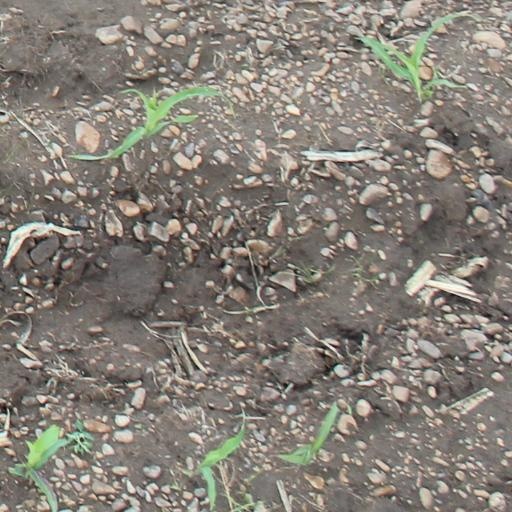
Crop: maize; corn